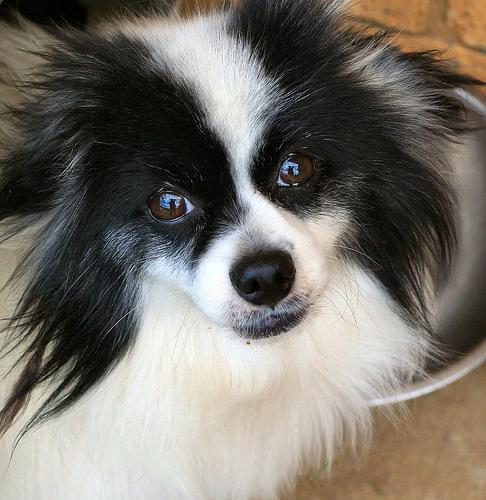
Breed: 806-n000129-papillon